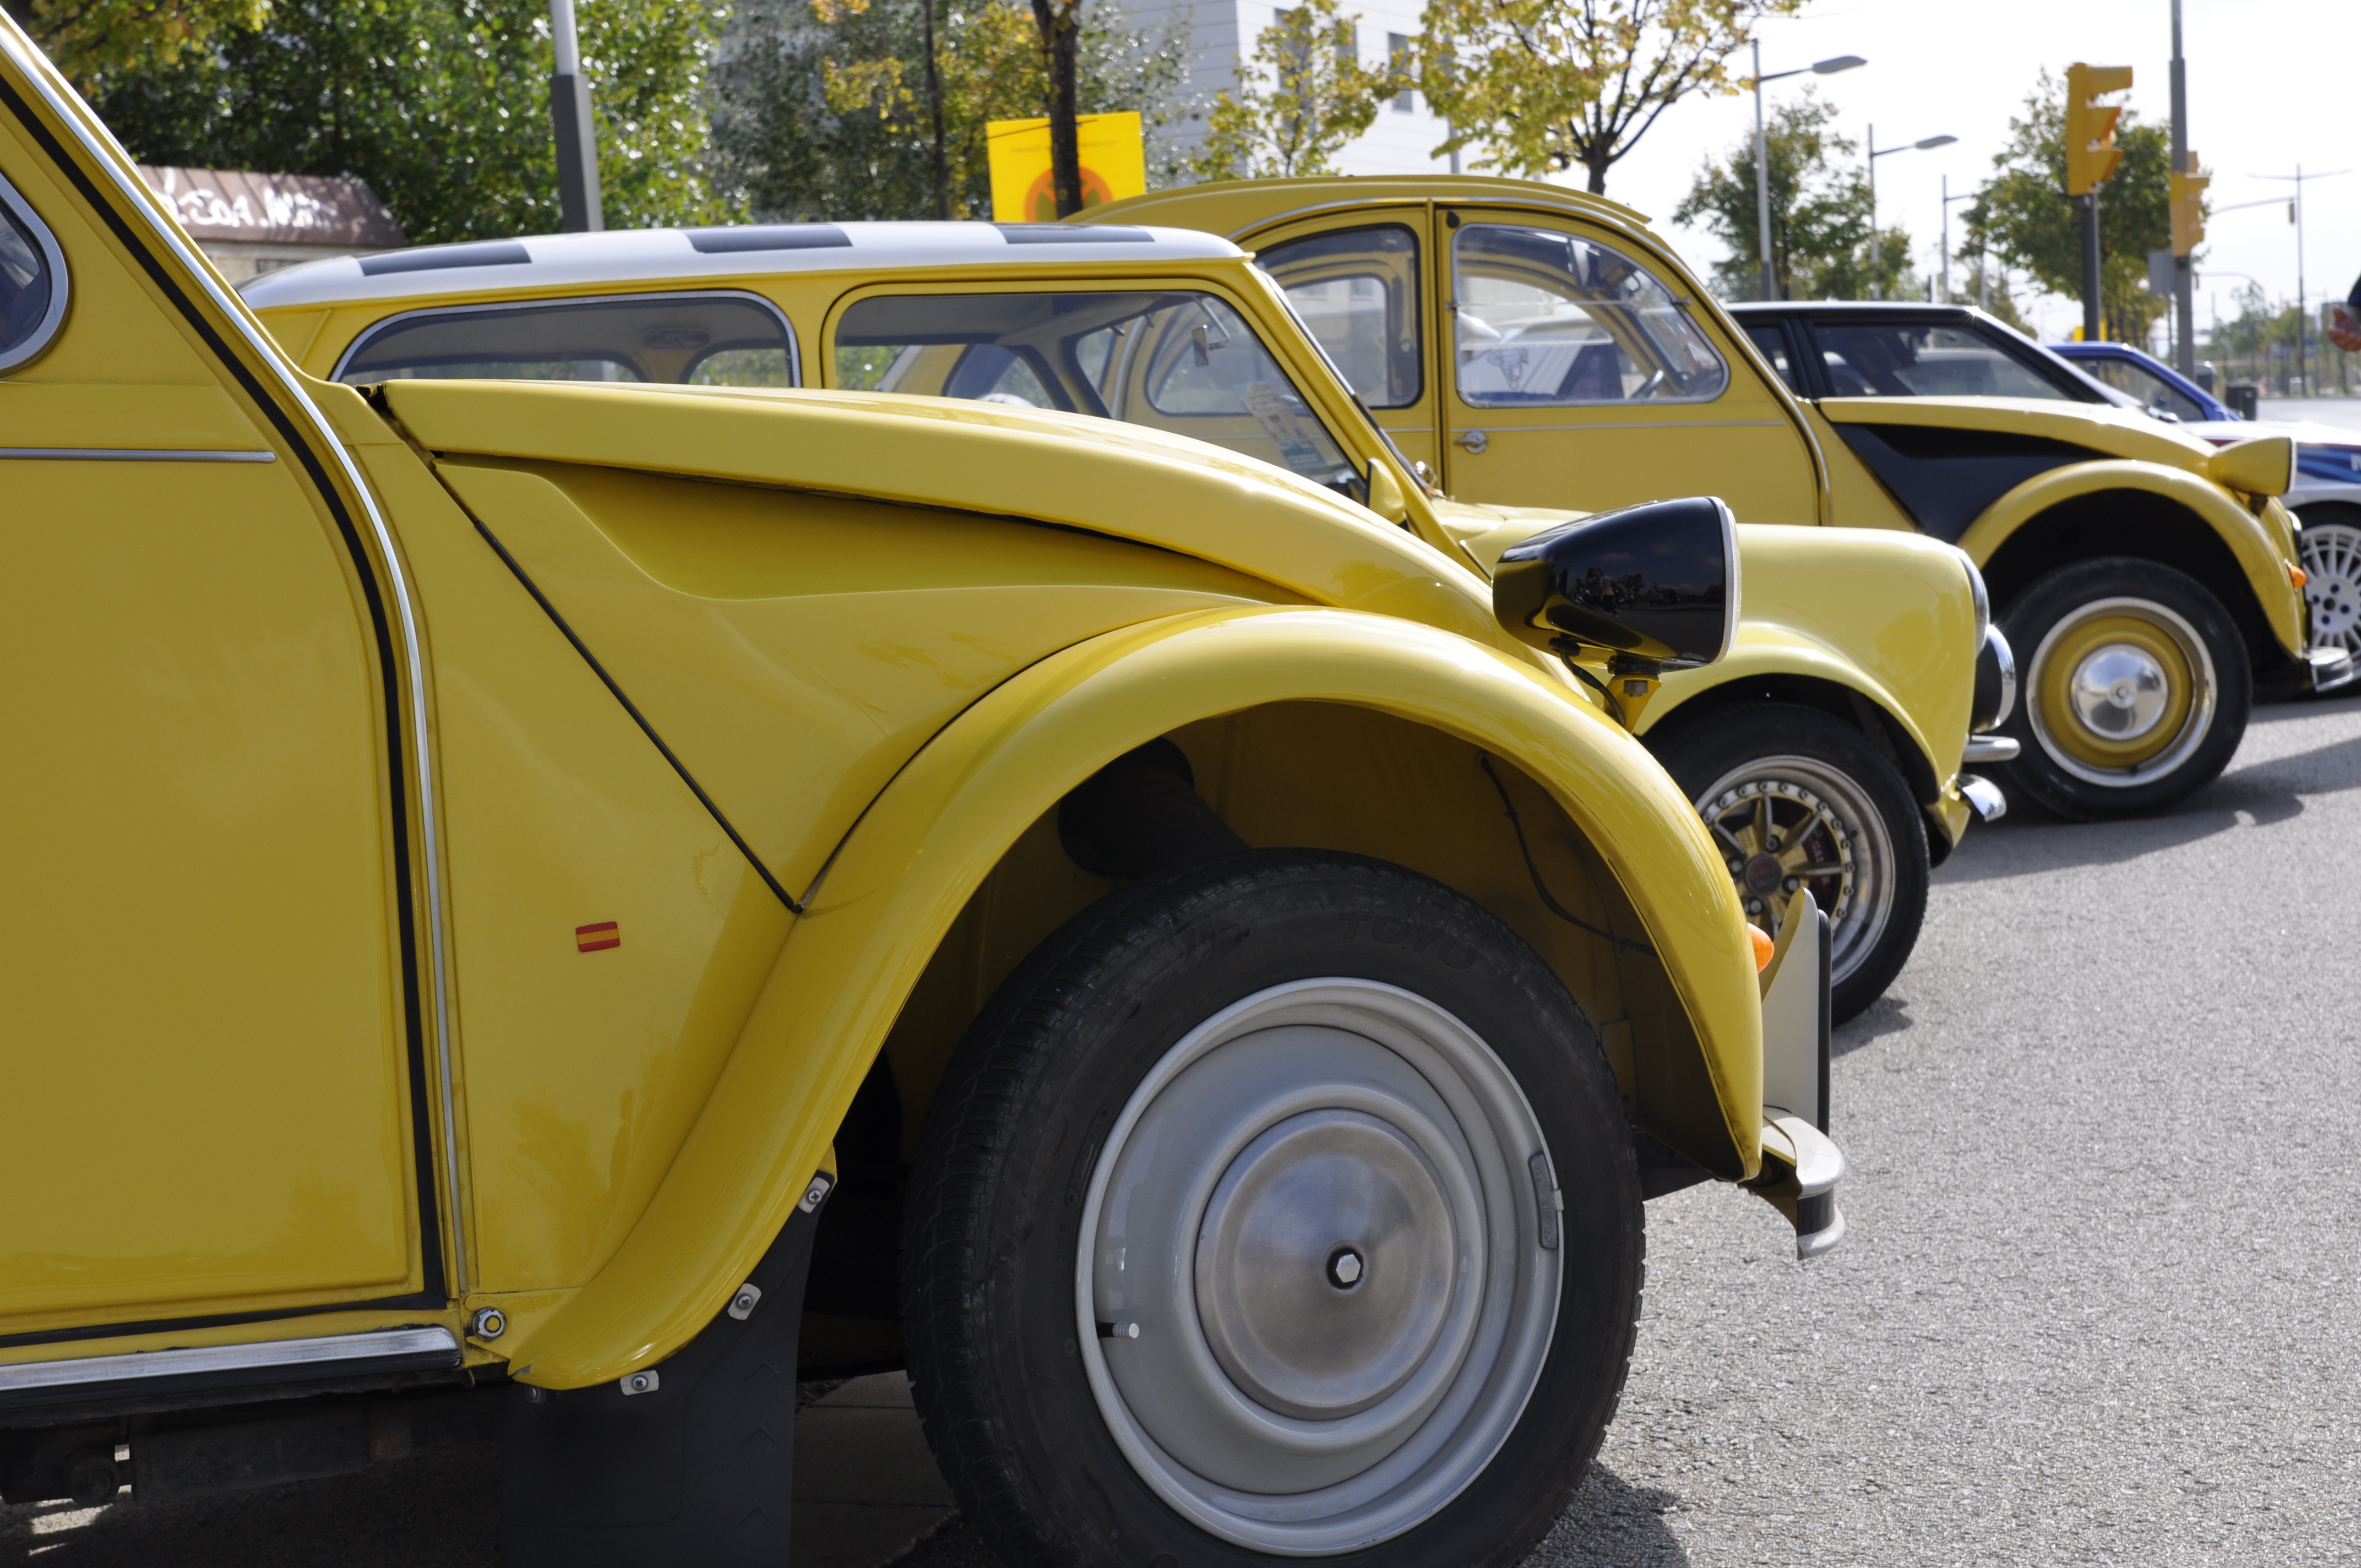
car, wheel, tire, vehicle, land vehicle, motor vehicle, automotive tire, hood, automotive design, automotive lighting, Automotive parking light, yellow, automotive exterior, tread, vehicle door, alloy wheel, fender, automotive wheel system, classic car, hubcap, classic, tree, hardtop, rim, antique car, event, auto part, asphalt, bumper, sky, tire care, vintage car, mid size car, compact car, Locking hubs, city car, custom car, sedan, coupe, transport, family car, rolling